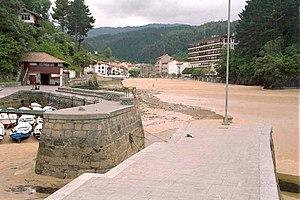
Ea est une commune de Biscaye dans la communauté autonome du Pays basque en Espagne.